Sibu

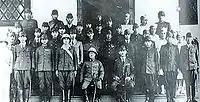
A photo was taken with Japanese generals and the new Resident of Third Division after Sibu was renamed to "Sibu-shu".

During World War II, Japanese forces initiated their invasion of the region by landing in Miri on 16 December 1941. Subsequently, they conquered Kuching on 24 December. On 25 December, Sibu experienced an air raid by nine Japanese warplanes that had flown from Kuching. Concerned about the impending invasion of Sibu, Andrew MacPherson, the Resident of the Third Division, made the decision to evacuate with his officers to the upstream area of the Rajang River. Their plan was to traverse through Batang Ai and navigate through the dense forests to reach Dutch Borneo. Unfortunately, they were apprehended and killed by Japanese forces at Ulu Moyan in Sarawak.